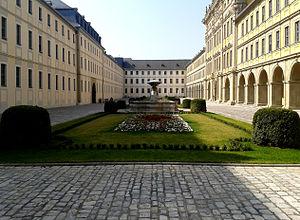
Le Juliusspital est fondé par le prince-évêque de Wurtzbourg Jules Echter von Mespelbrunn. L'élément majeur de la fondation est un hôpital de 365 lits, ainsi qu'une maison de retraite de 150 places. Il comprend une grande cave du domaine viticole de Würzburger Stein.